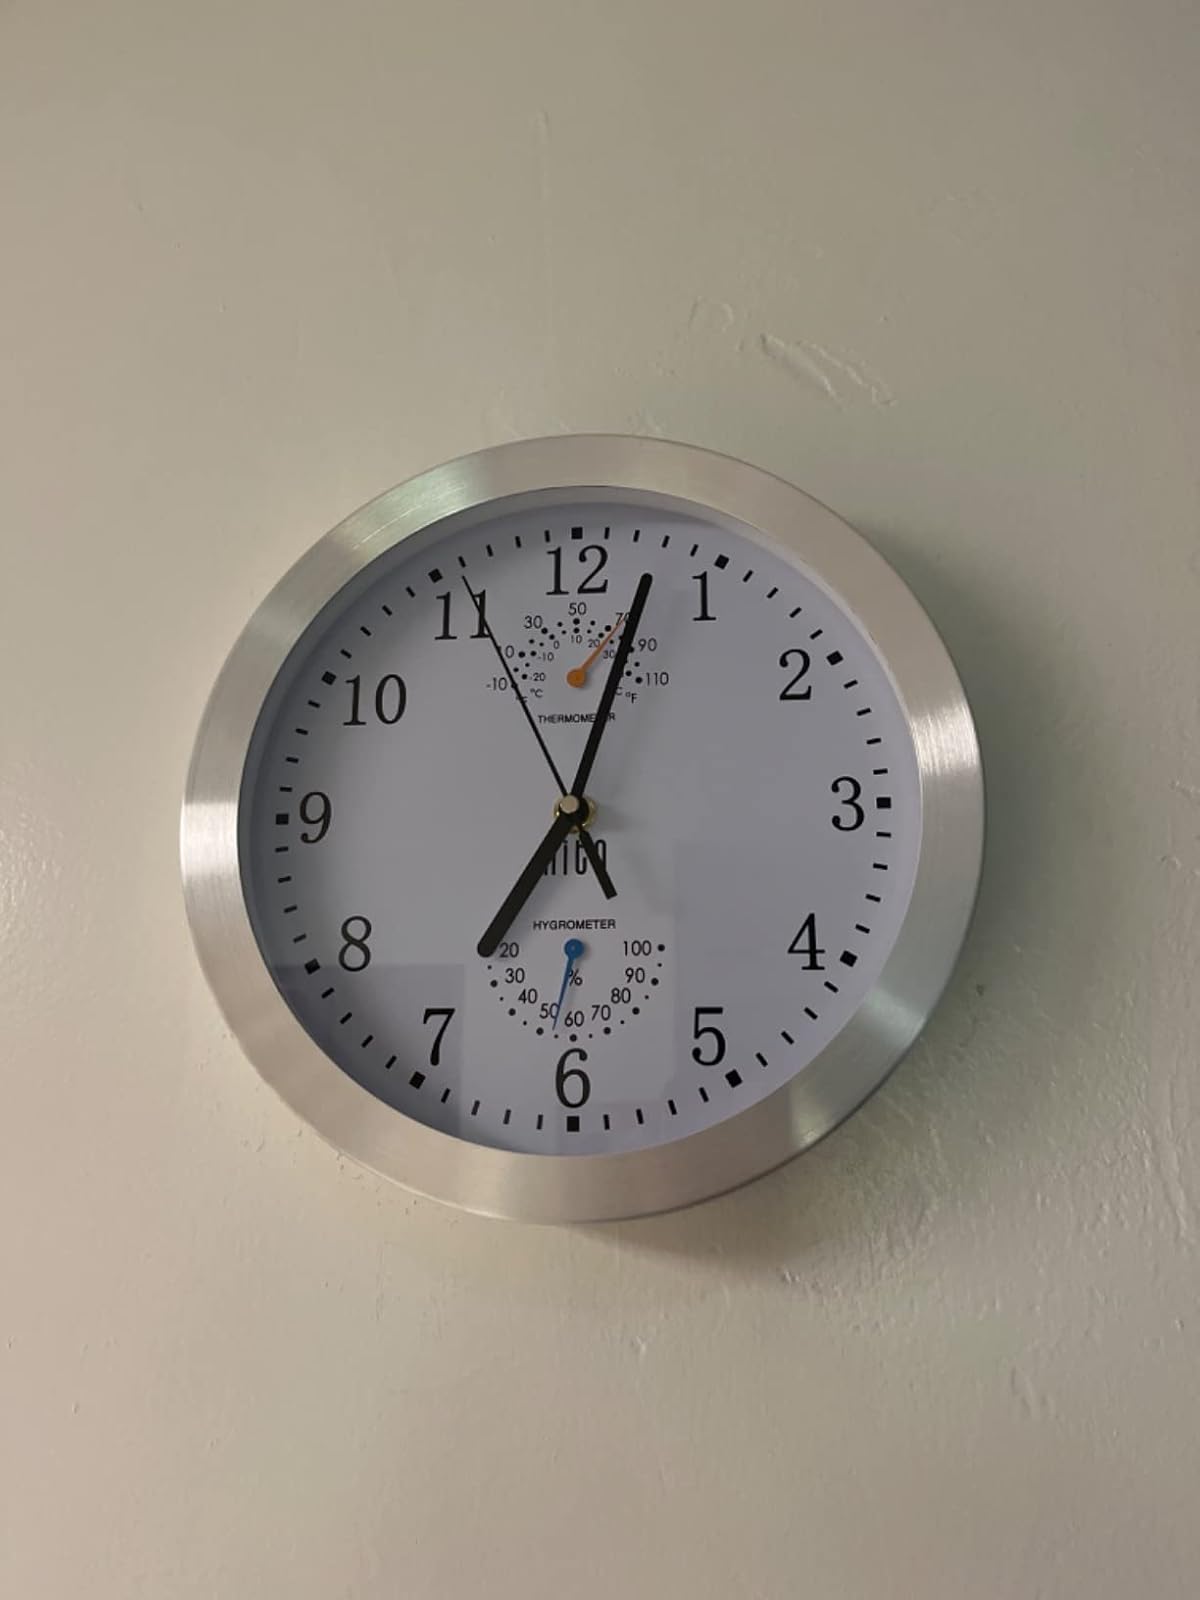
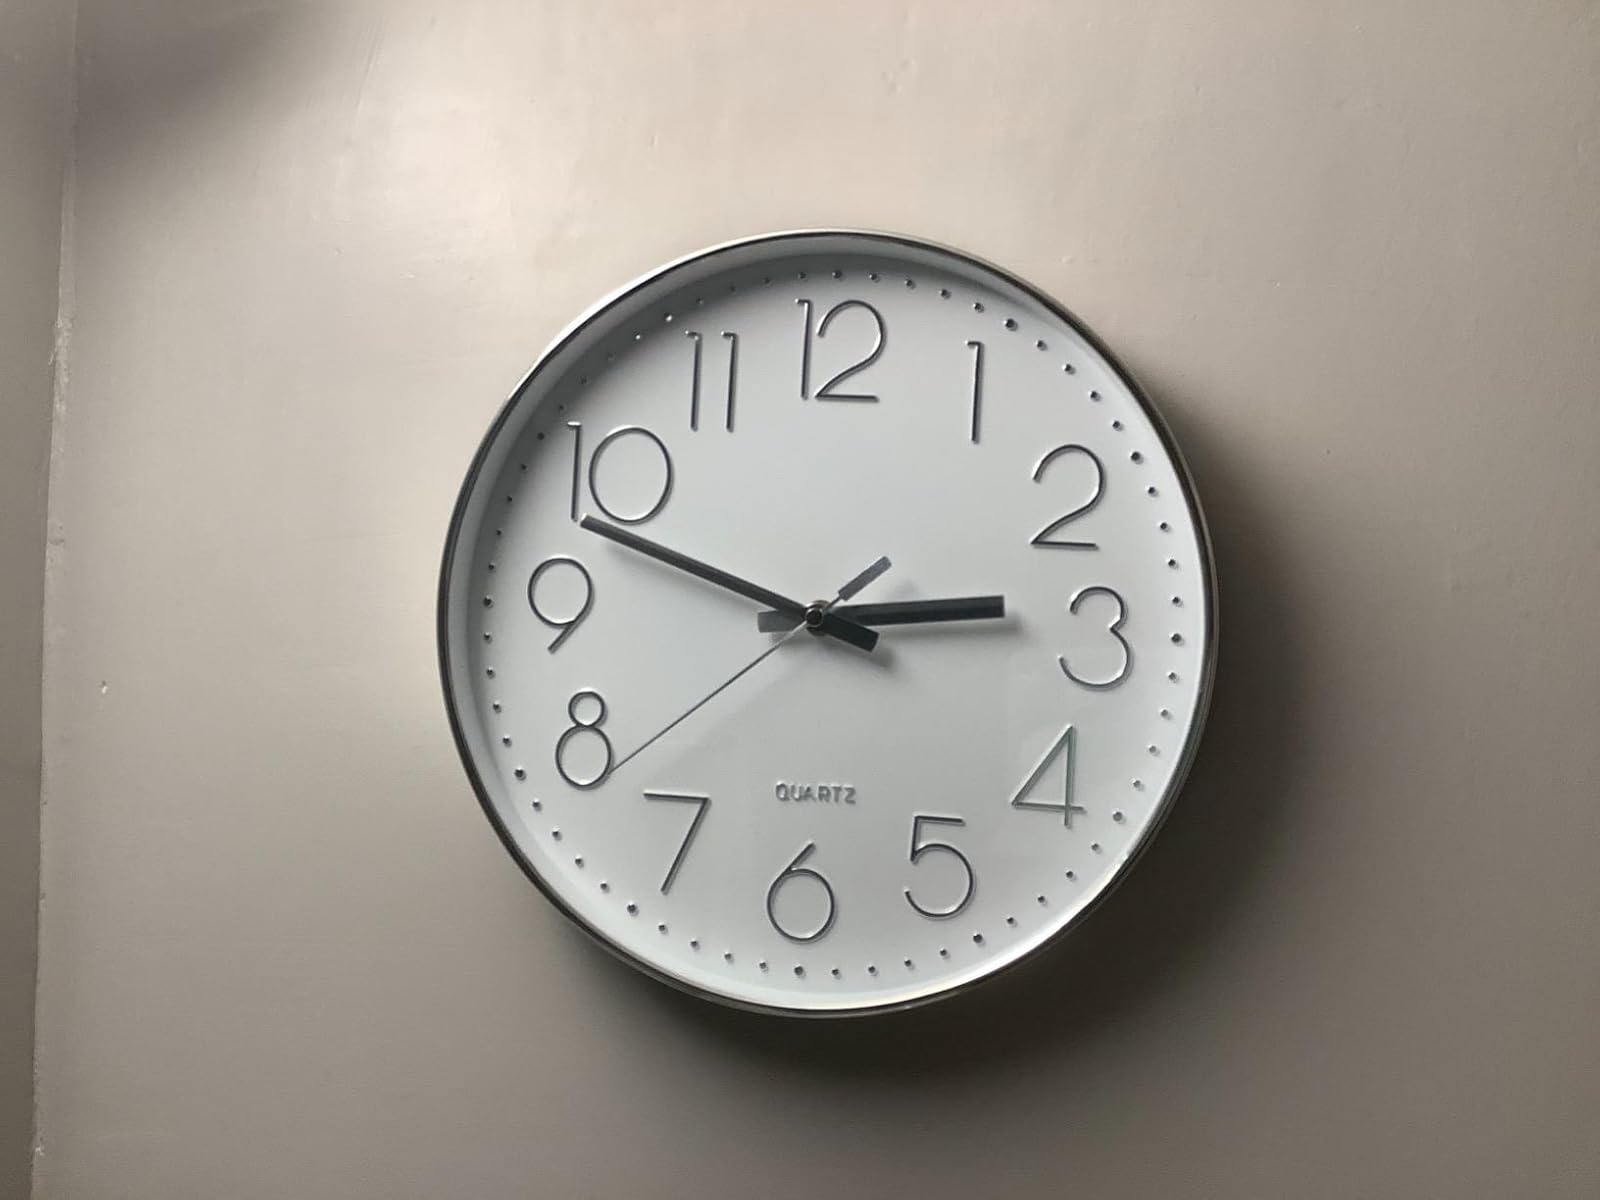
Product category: clock
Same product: no